Rovshan Askerov

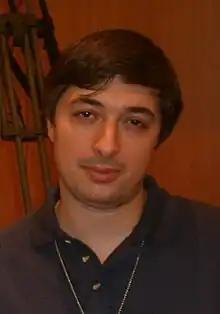
Askerov in 2007

Rovshan Enver ogly Askerov (born May 4, 1972) is an Azerbaijani journalist, a participant in the television game "What? Where? When?" as well as a former sports columnist for the "Sport-Express" newspaper.